Chevrolet Corvair 95

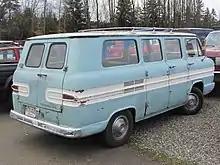
Greenbrier (US)

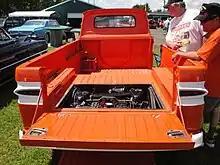
1962 Rampside Pickuprear engine placement under loadbed

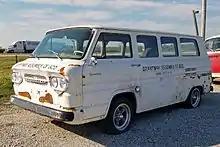
1962 Chevrolet Corvair Greenbrier

Two different bodies were available in the 95 series: the van and the truck. The base version was the panel van (Corvan) with no side or rear windows. The van was named Greenbrier and was available with trim and paint options similar to the passenger car versions of the Corvair. The Greenbrier version usually had windows all around and six doors, However, an option offered a total of eight doors that included rear center opening double doors on both sides of the vehicle. The Greenbrier seated nine people with the available third-row seat. The 95s and cars had an optional heater using gasoline from the vehicle's tank.